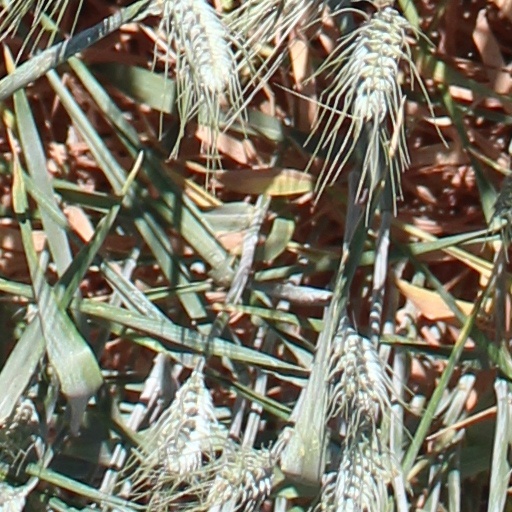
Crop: wheat